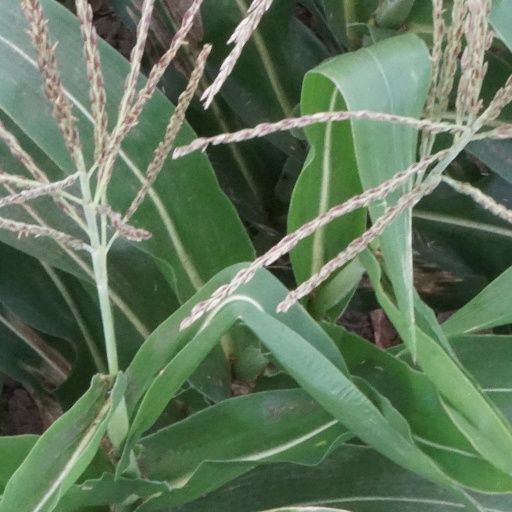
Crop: maize; corn